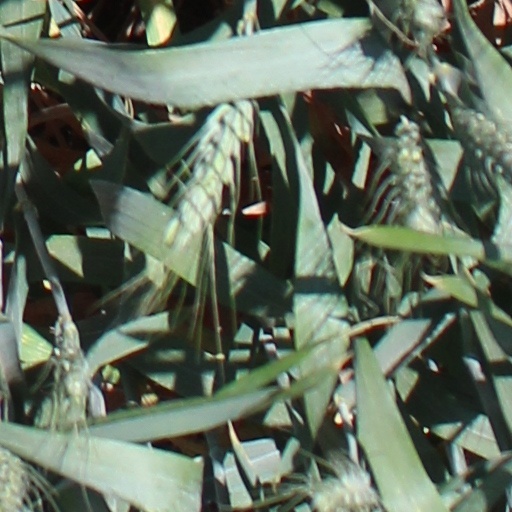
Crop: wheat